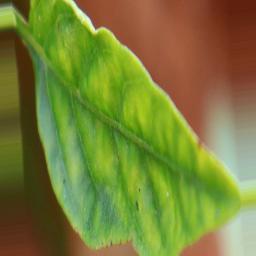
Label: nutritional